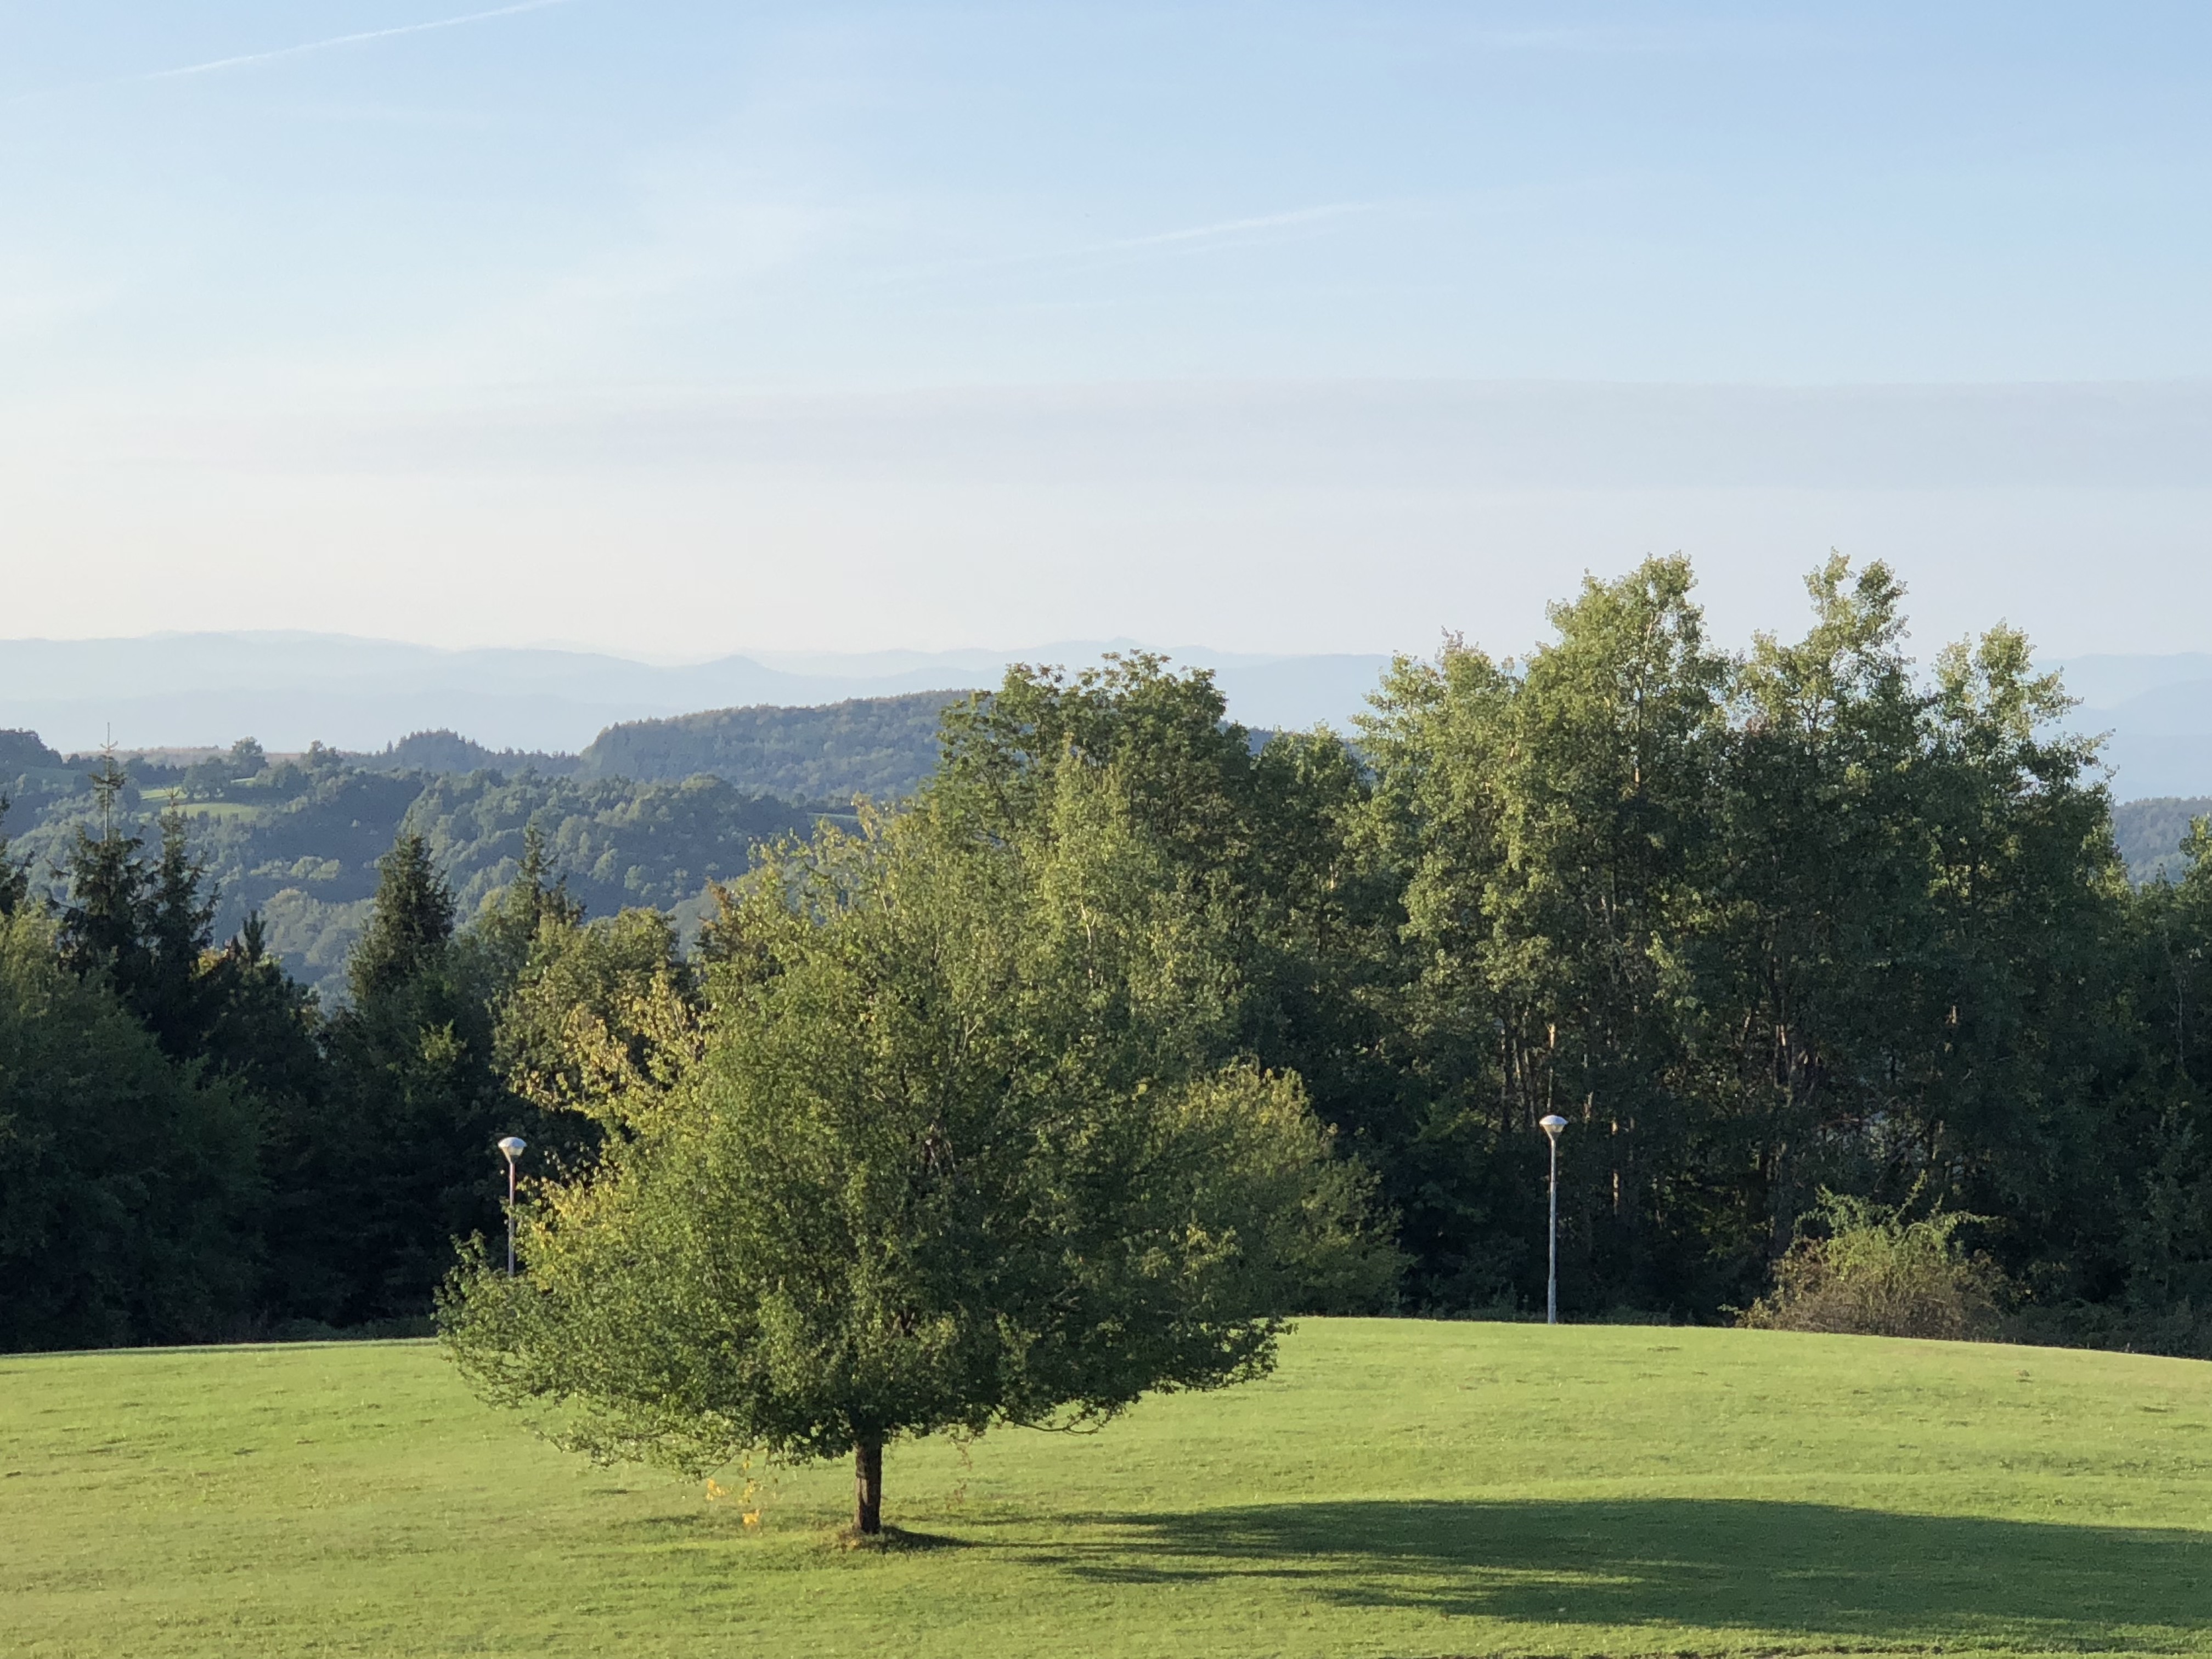
tree, meadow, view, sky, grassland, ecosystem, pasture, hill, field, grass, rural area, highland, landscape, biome, land lot, plain, hill station, mound, mount scenery, mountain, prairie, cloud, farm, temperate broadleaf and mixed forest, golf course